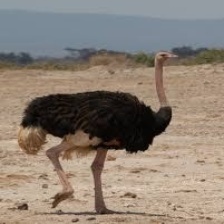
Species: OSTRICH
Scientific name: STRUTHIO CAMELUS